Camera stabilizer

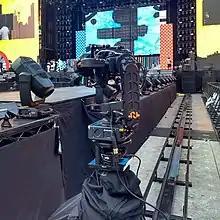
A Newton stabilized camera head on a RTS rail system on Beyoncé's tour 2018. The system moves the TV camera with stabilized remote control.

Although a tripod can hold a camera stably, stationary platforms are not regarded as camera stabilizers.